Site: brandenburg
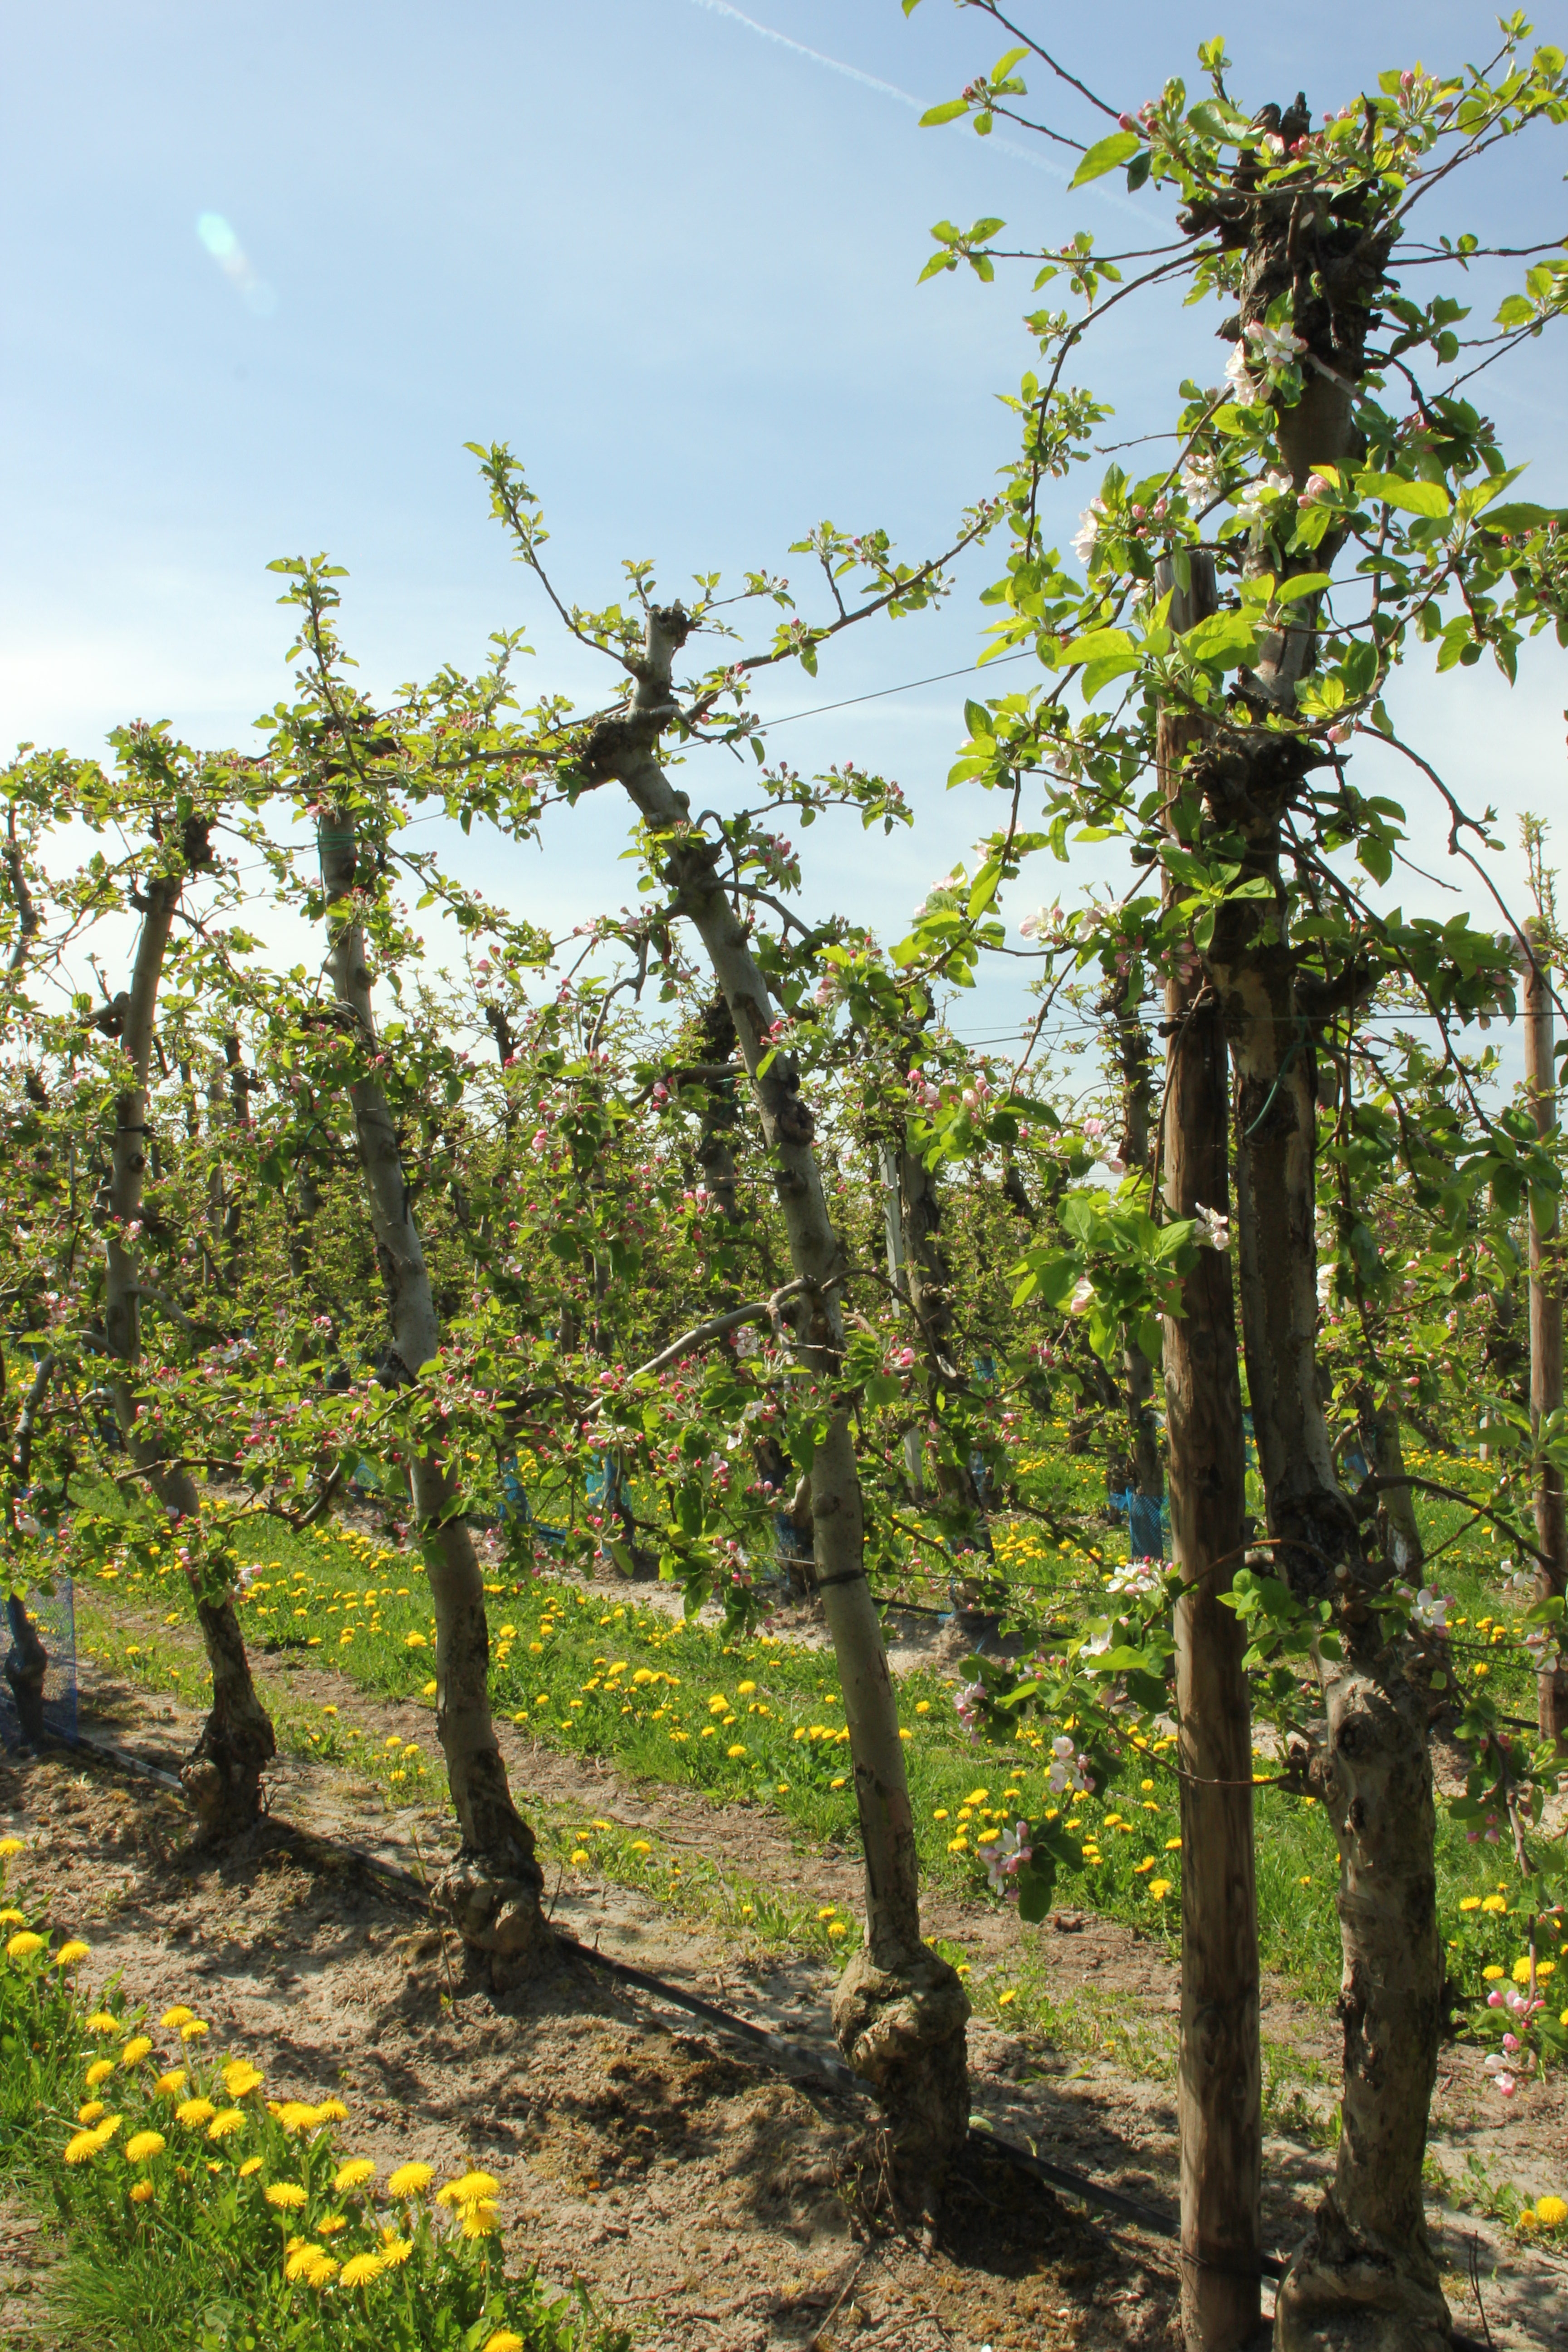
Growth stage (BBCH 57): Inflorescence emergence